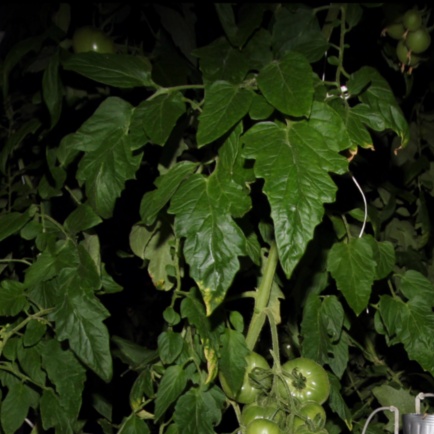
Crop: tomato